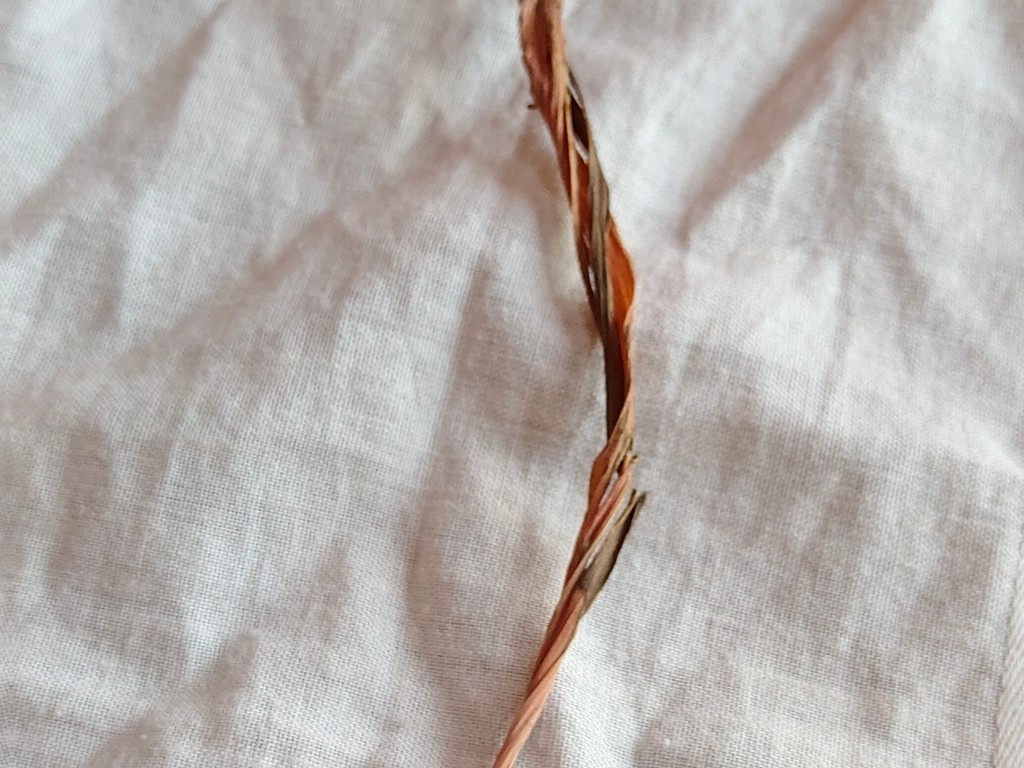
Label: Dried